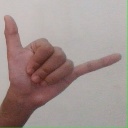
अक्षर: द